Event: Typhoon Ruby
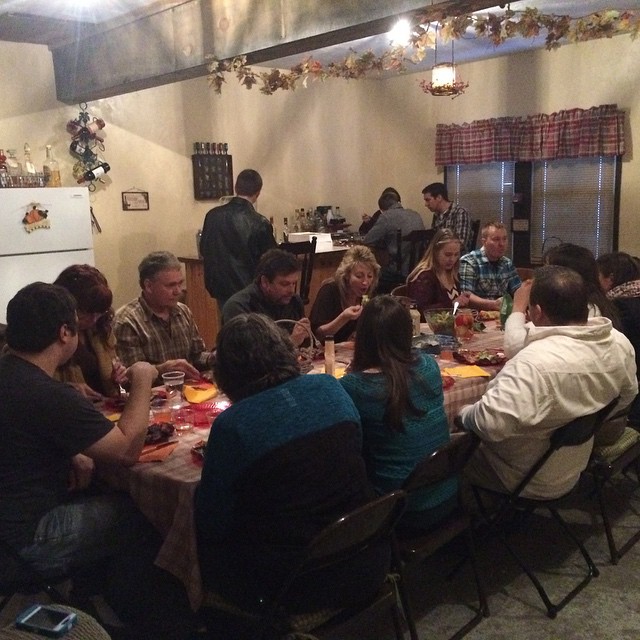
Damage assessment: no_damage